Vincent Favretto

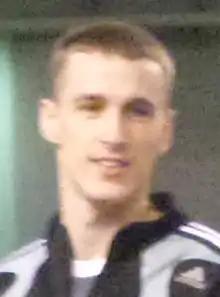

As a junior, he won the silver medal at the 2001 World Youth Championships, the bronze medal at the 2002 World Junior Championships and the gold medal at the 2003 European Junior Championships. He finished fifth at the 2005 European U23 Championships.